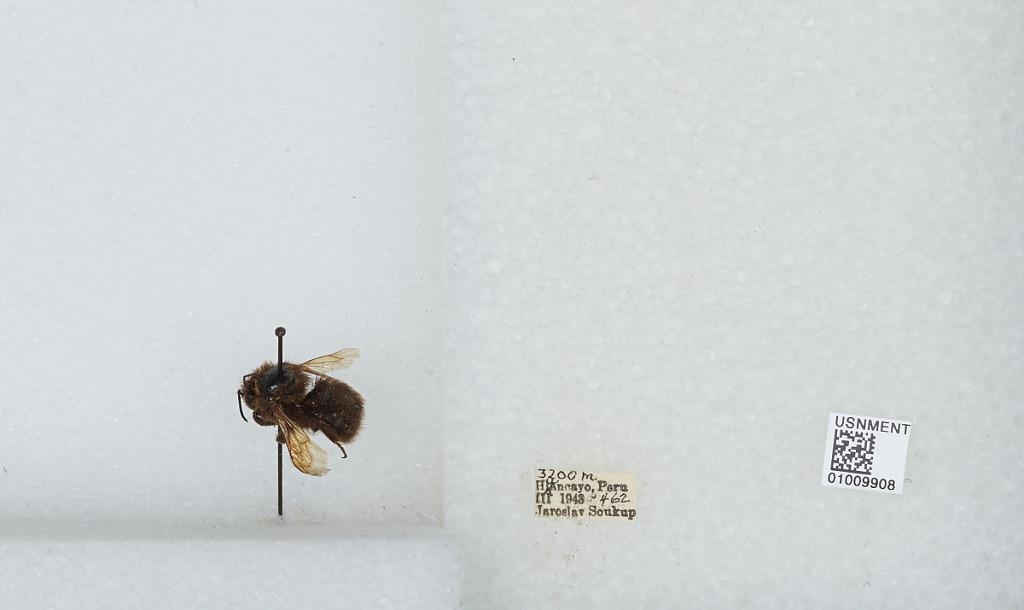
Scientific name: Bombus (Funebribombus) funebris funebris Smith
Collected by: J. Soukup
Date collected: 1943-3-4
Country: Peru
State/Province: Junin
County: Huancayo
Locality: Huancayo
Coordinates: -12.07, -75.22